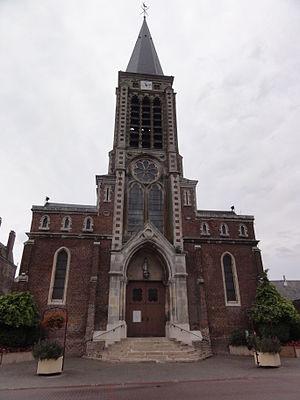
Fresnoy-le-Grand (Aisne) église